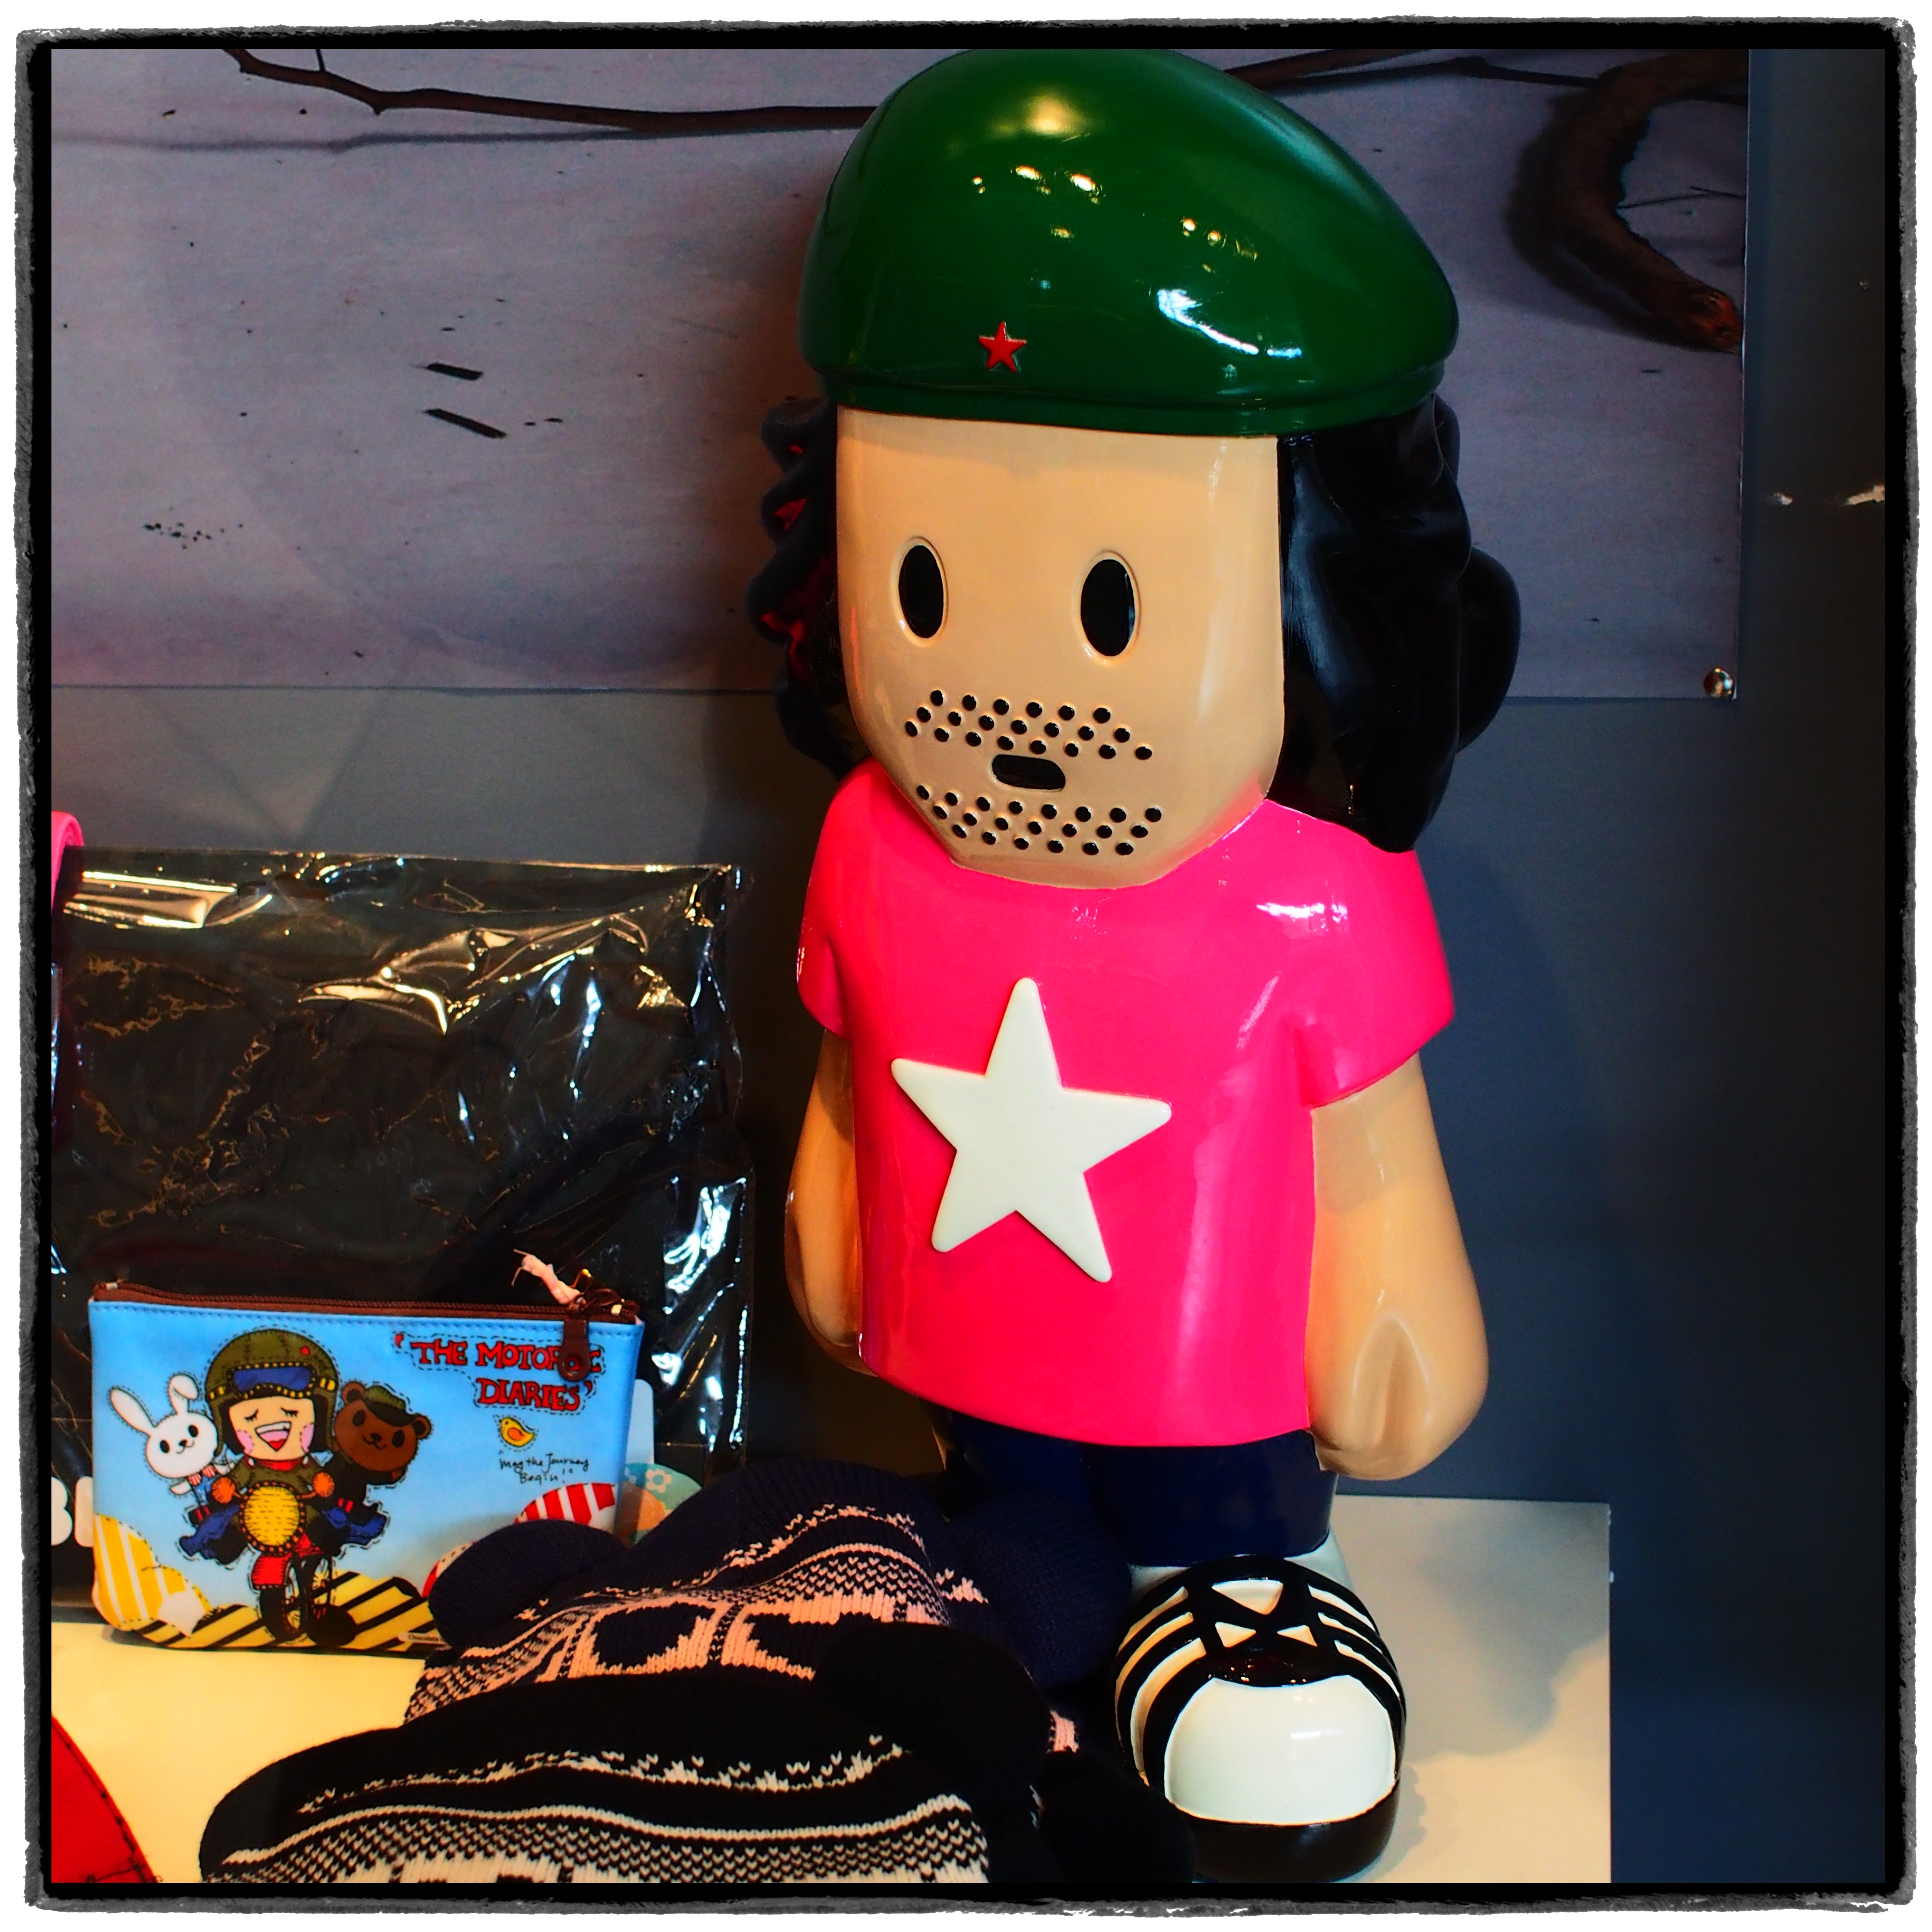
pen, toy, illustration, olympus, sigma, f28, 30mm, cartoon, epl5, che